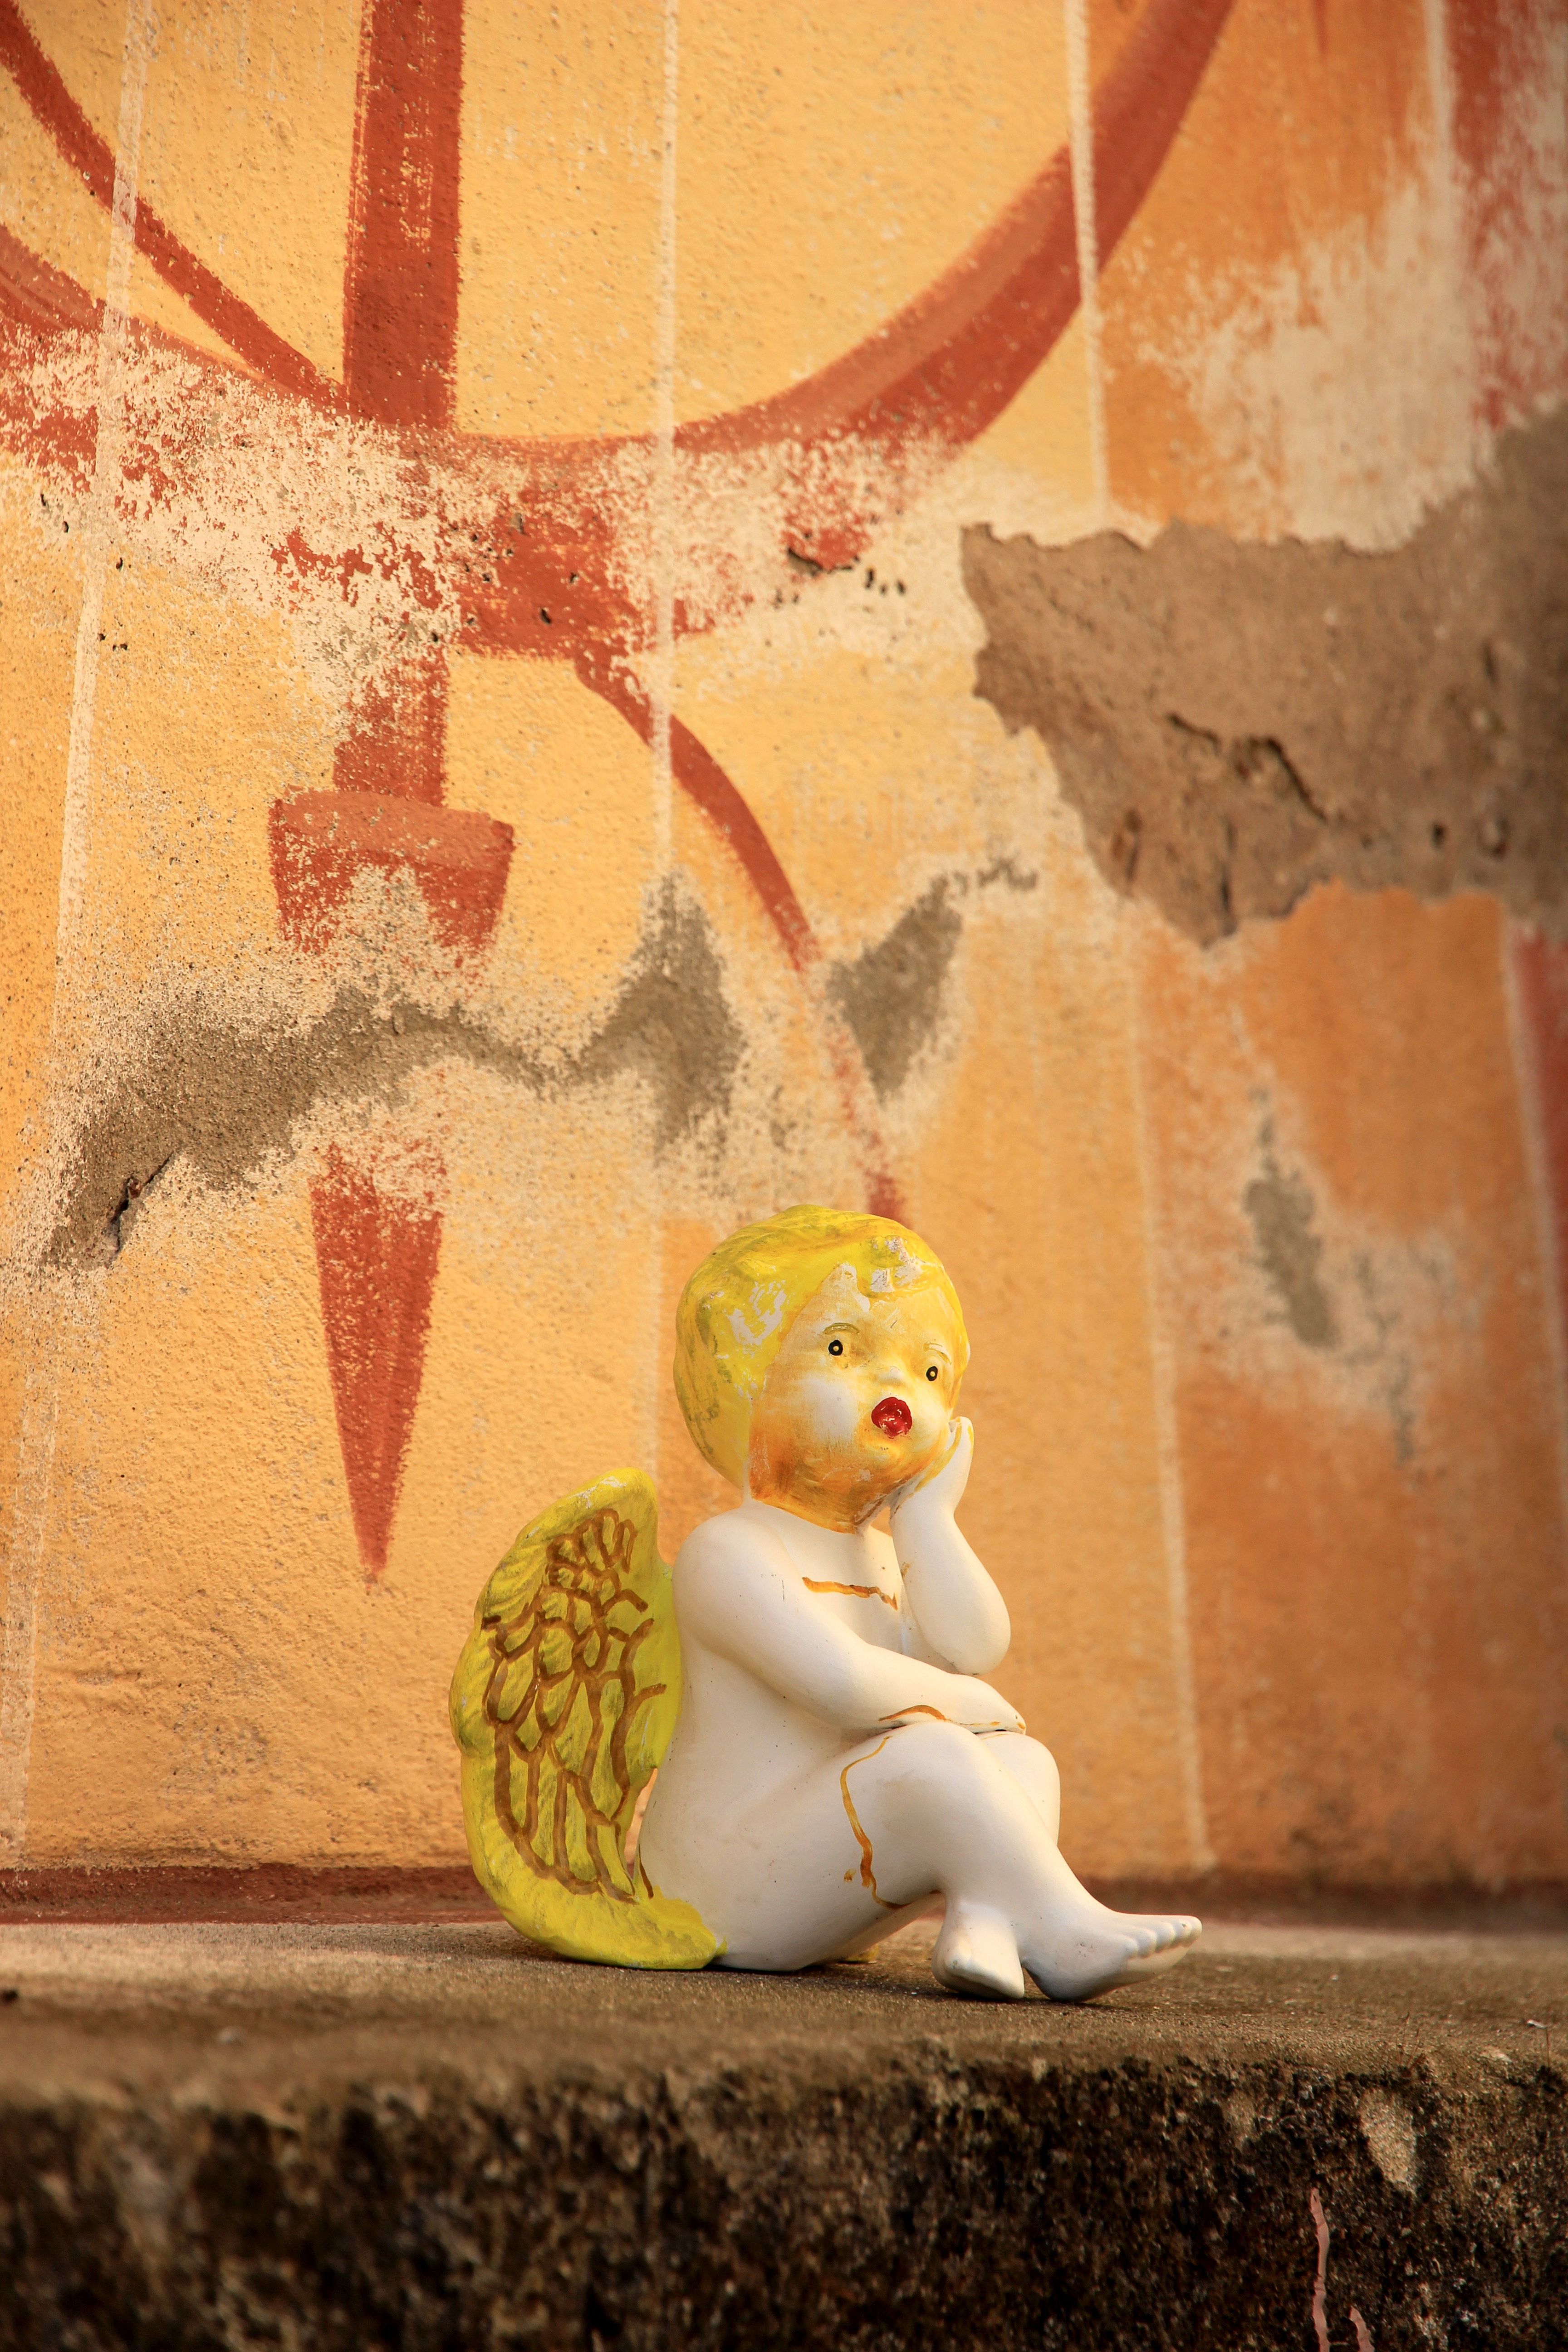
wall, sadness, red, color, memory, yellow, death, painting, grave, angel, art, figure, illustration, temple, faith, hope, tomb, cherub, little angel, mourning, consolation, child grave